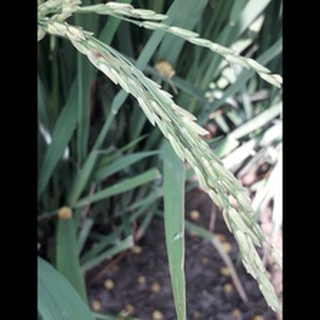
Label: diseased_rice